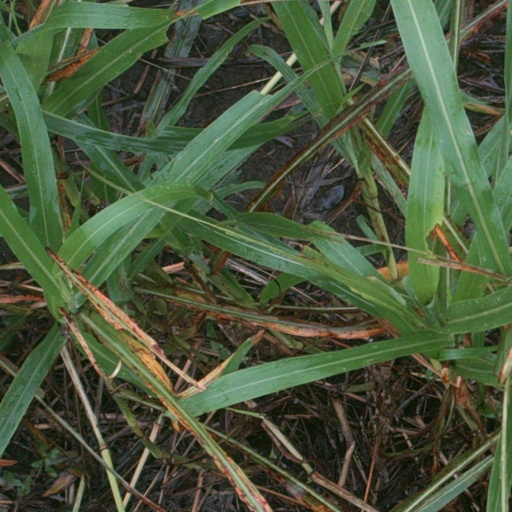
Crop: sorghum